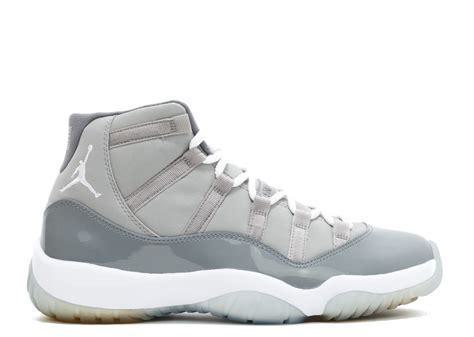
Brand: Jordan
Model: 11 Retro